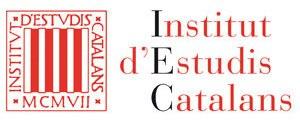
L'Institut d'Estudis Catalans est une institution académique, scientifique et culturelle catalane dont le but est la recherche scientifique dans tous les domaines, et plus spécialement la recherche dans tous les aspects de la culture catalane. Son domaine s'étend à tous les territoires de langue et culture catalane : Catalogne, Andorre, Pyrénées-Orientales, frange d'Aragon, Pays valencien, îles Baléares, El Carxe dans la Région de Murcie et L'Alguer en Sardaigne.